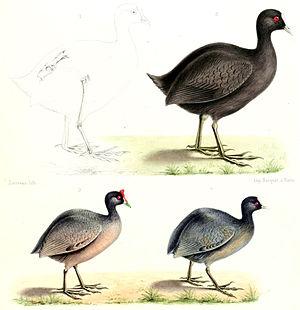
Fulica newtonii, synonyme Fulica newtoni, est une espèce d'oiseau gruiforme de la famille des Rallidés autrefois endémique des Mascareignes et aujourd'hui disparu.